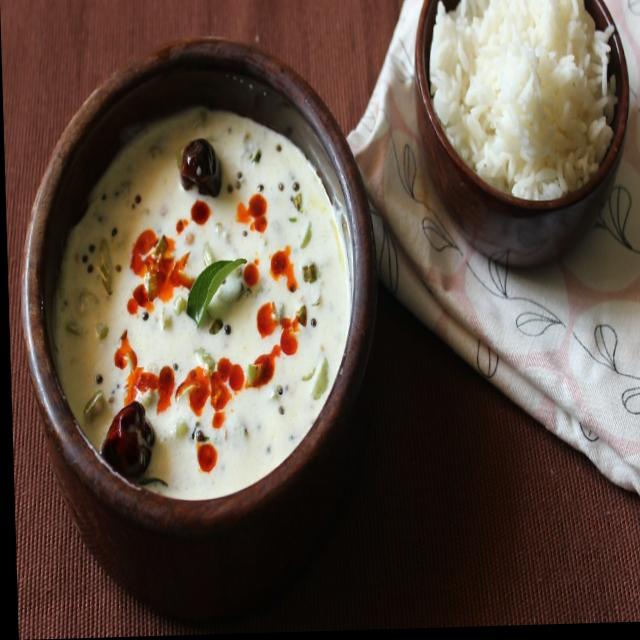
Dish: coconut_chutney